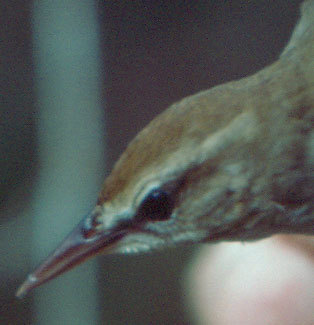
the bird has a small eyering as well as a small bill.
the bird has a black eyering and a black bill that is medium sized.
a small bird with a olive green crown and a dark brown nape and pointy bill
this bird has a speckled belly and breast with a short pointy bill.
head of a brown bird with black eyes and white eyebrows, and a strong big beak.
this bird has large round eyes and a long red billthe small bird has a long black bill, black eyering and brown crown.
this bird is brown with white and has a long, pointy beak.
this bird has a dark brown bill, and a brown head.
this bird has white eyerings and a long pointed black beak.
Species: Swainson Warbler